Sky position (RA, Dec in degrees): 218.819, -1.336
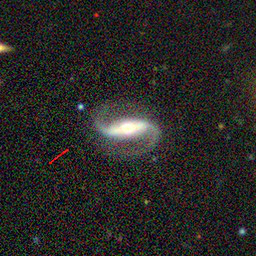
Galaxy morphology: Barred Spiral Galaxies